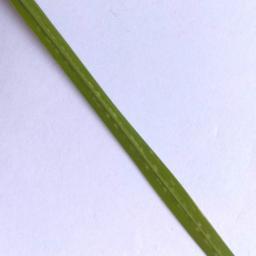
Label: Rice___Healthy